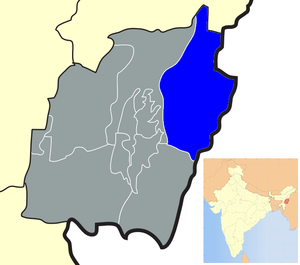
Le district de Ukhrul est un district de l'état du Manipur, en Inde.